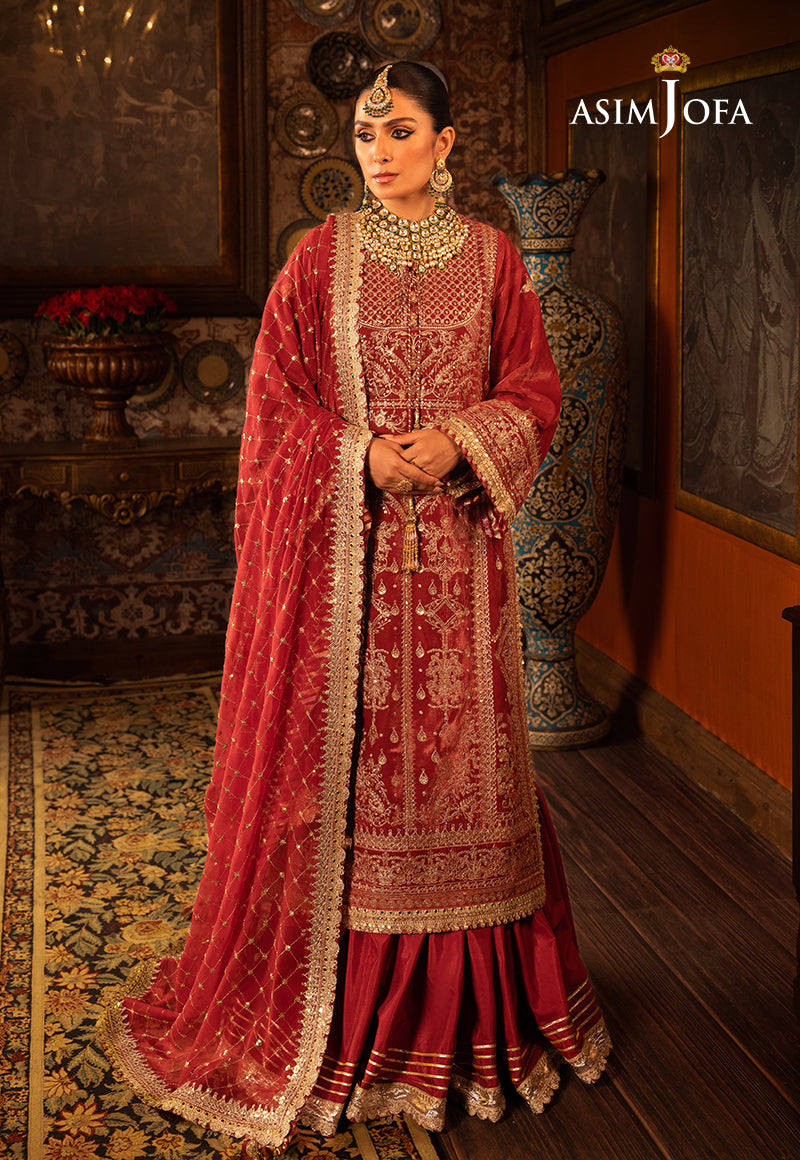
maroon joda embroidered lehenga